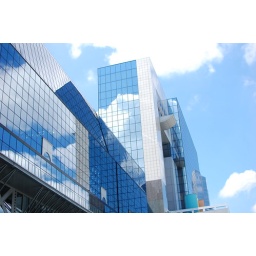
clouds in the buildings